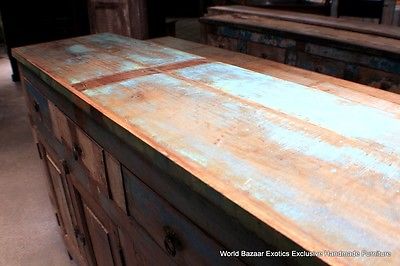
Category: cabinet